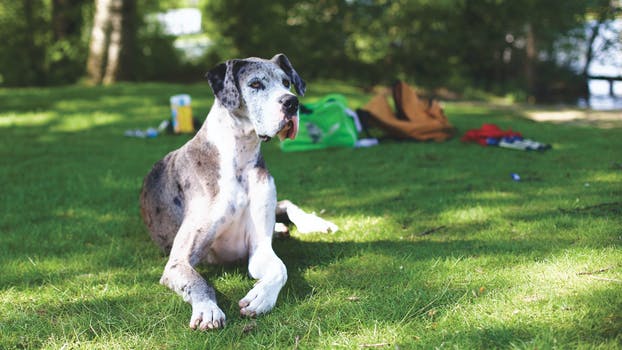
Label: No Watermark